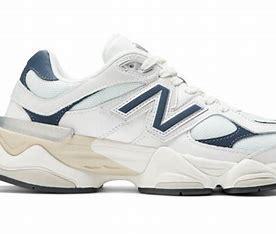
Brand: New
Model: Balance New Balance 9060